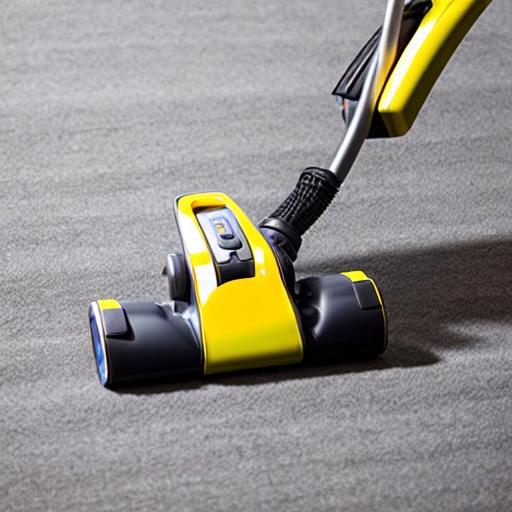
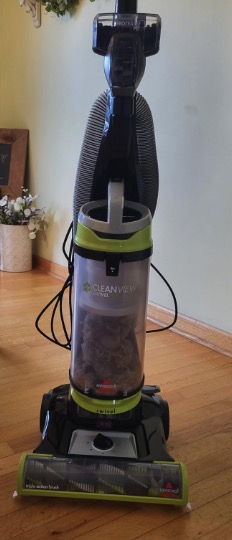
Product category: items_vacuum
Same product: no